Tor missile system

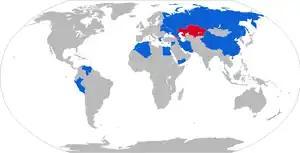
Map of 3K95 operators

Fire control (FC) is handled by the 3R95 multi-channel FC system, (NATO reporting name Cross Swords), composed of two different radar sets, a G-band target acquisition radar (maximum detection range 45 km/28 mi) and a K band target engagement radar, that handles the actual prosecution of a target.